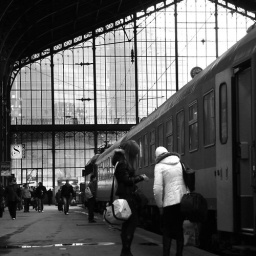
Passengers in black and white